Bioče derailment

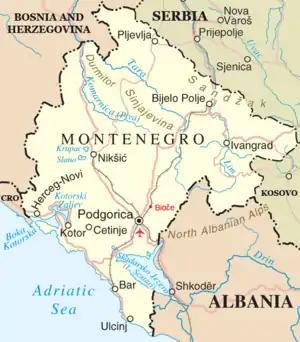
Map of Montenegro showing the site of the Bioče train disaster

The Bioče derailment was a train crash on January 23, 2006 on Belgrade-Bar railway near Bioče, Montenegro (then part of Serbia and Montenegro). At least 45 people, including five children, were killed and another 184 injured. It was the worst train disaster in Montenegrin history.